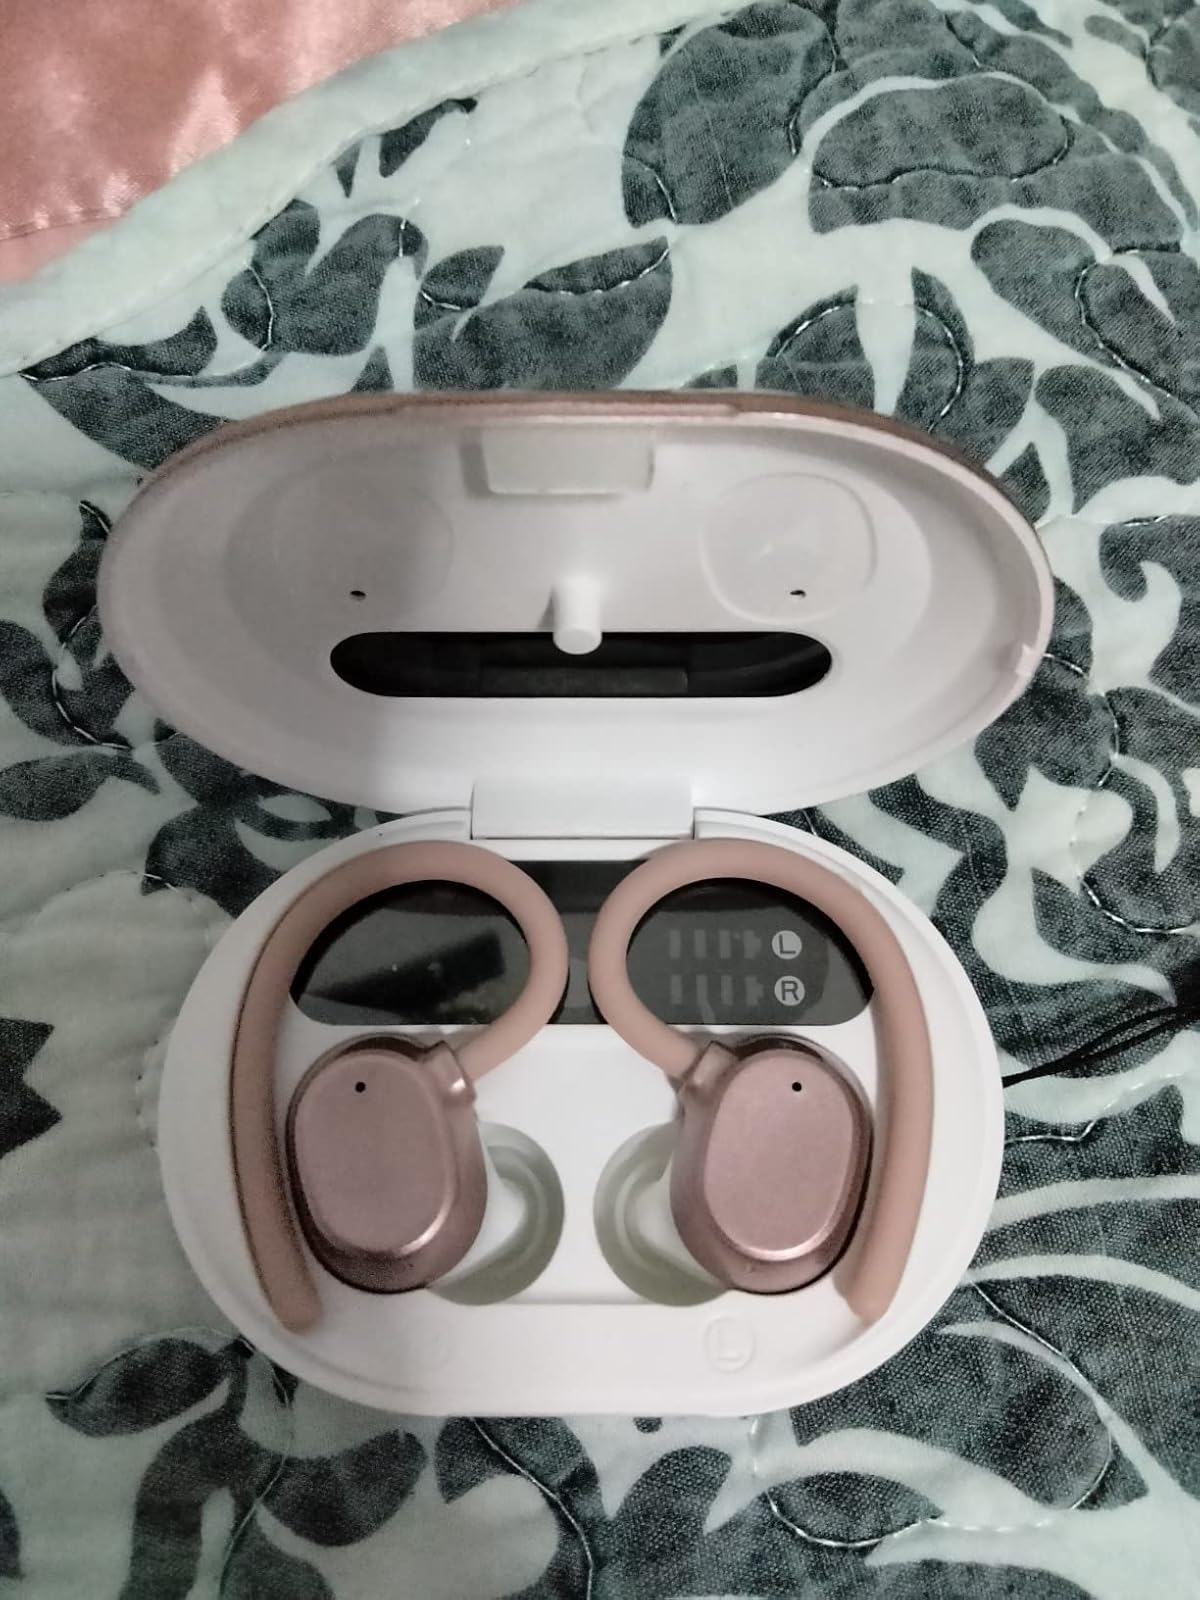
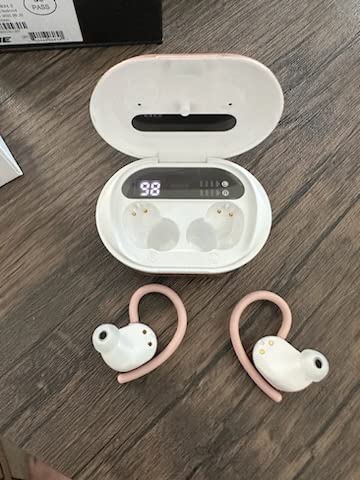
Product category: earbuds
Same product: yes